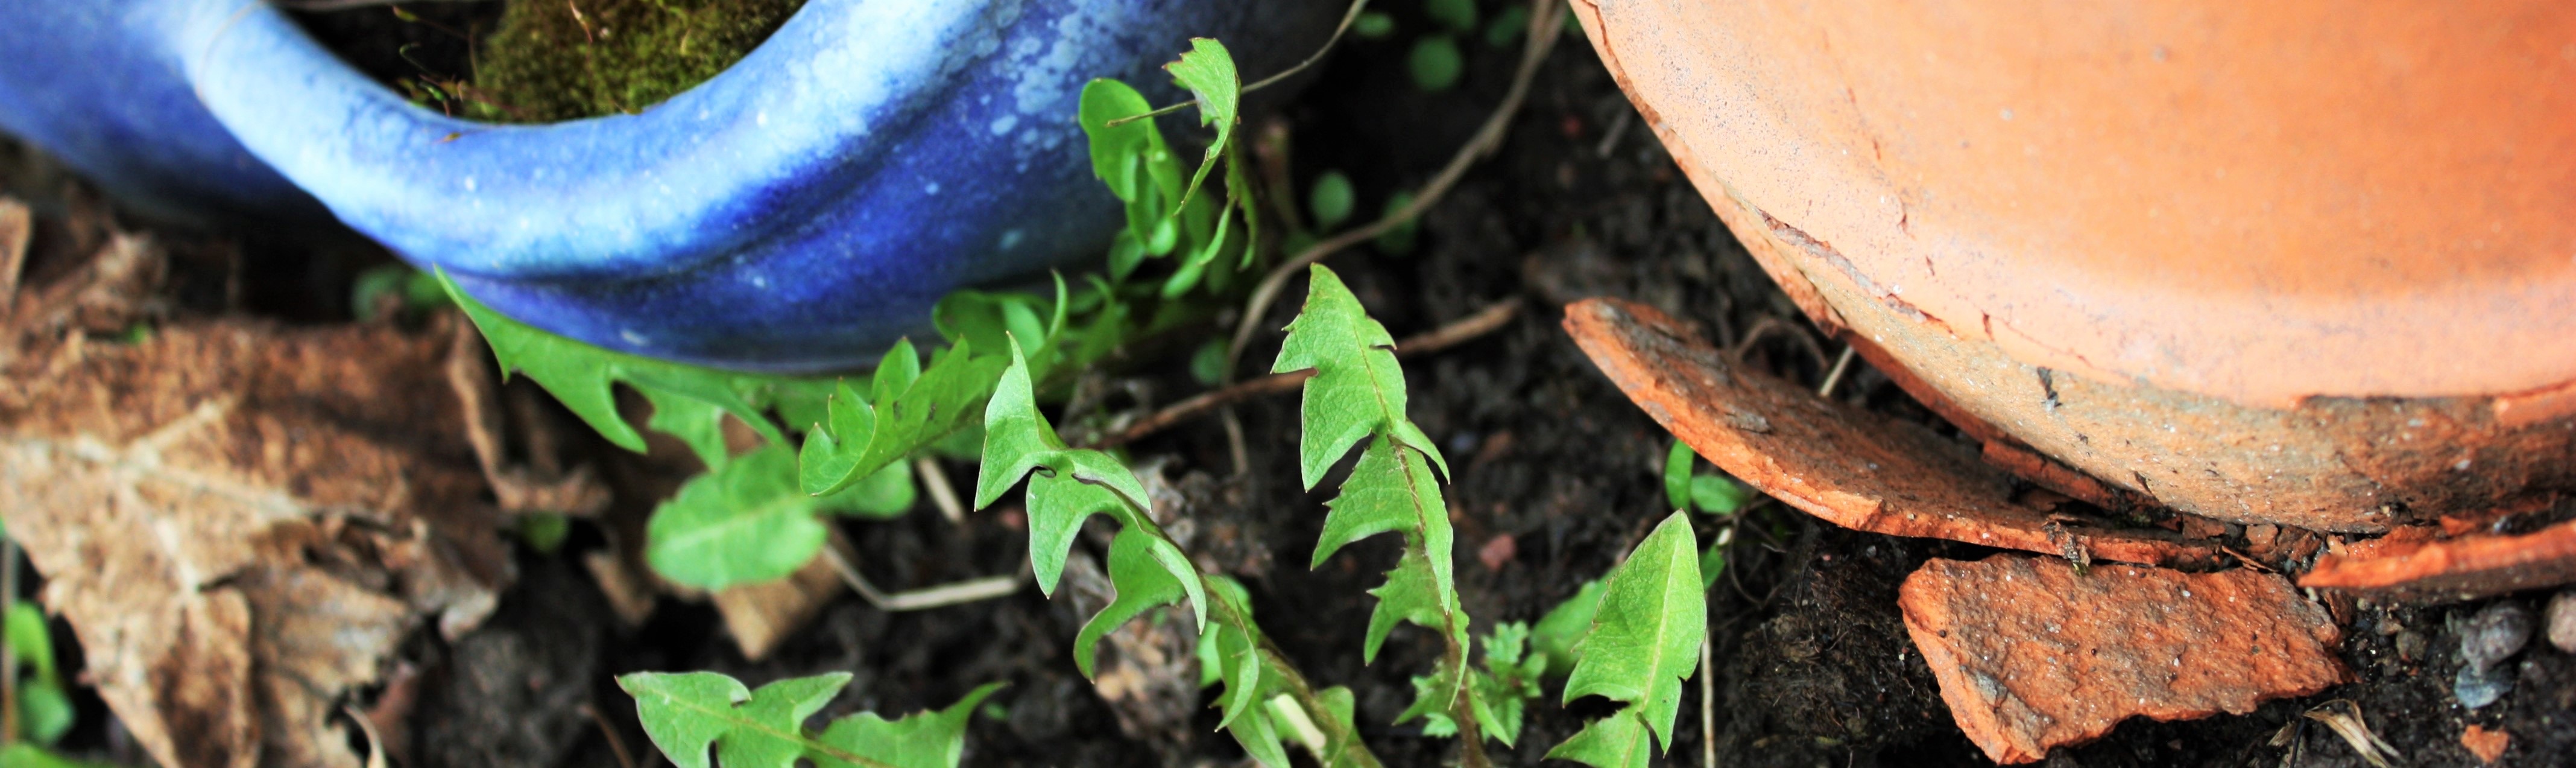
plant, leaf, flower, trunk, soil